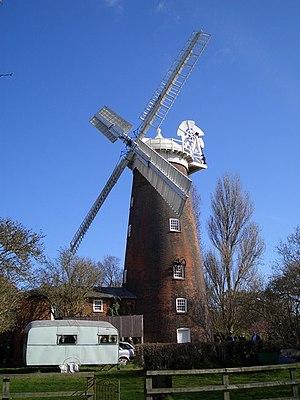
Cette liste des musées du Suffolk, Angleterre contient des musées qui sont définis dans ce contexte comme des institutions qui recueillent et soignent des objets d'intérêt culturel, artistique, scientifique ou historique. Leurs collections ou expositions connexes disponibles pour la consultation publique. Sont également inclus les galeries d'art à but non lucratif et les galeries d'art universitaires. Les musées virtuels ne sont pas inclus.